L'Idéal Cinéma Jacques Tati

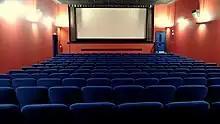
Inside L'Idéal Cinéma Jacques Tati

On 28 January 1991, Mayor and Rene Gumez, the secretary general of the Union des Syndicats CGT des Verriers d'Aniche, signed a lease agreement to build a Cultural Center including a new movie theater. With manager Alain Moret, they commissioned artist and sculptor to design a cultural establishment including a new cinema. On June 3, 1995, the Centre culturel Claude-Berri is inaugurated. It's made up of the Ideal Cinema Jacques Tati cinema room and the Louis Pol multipurpose room.